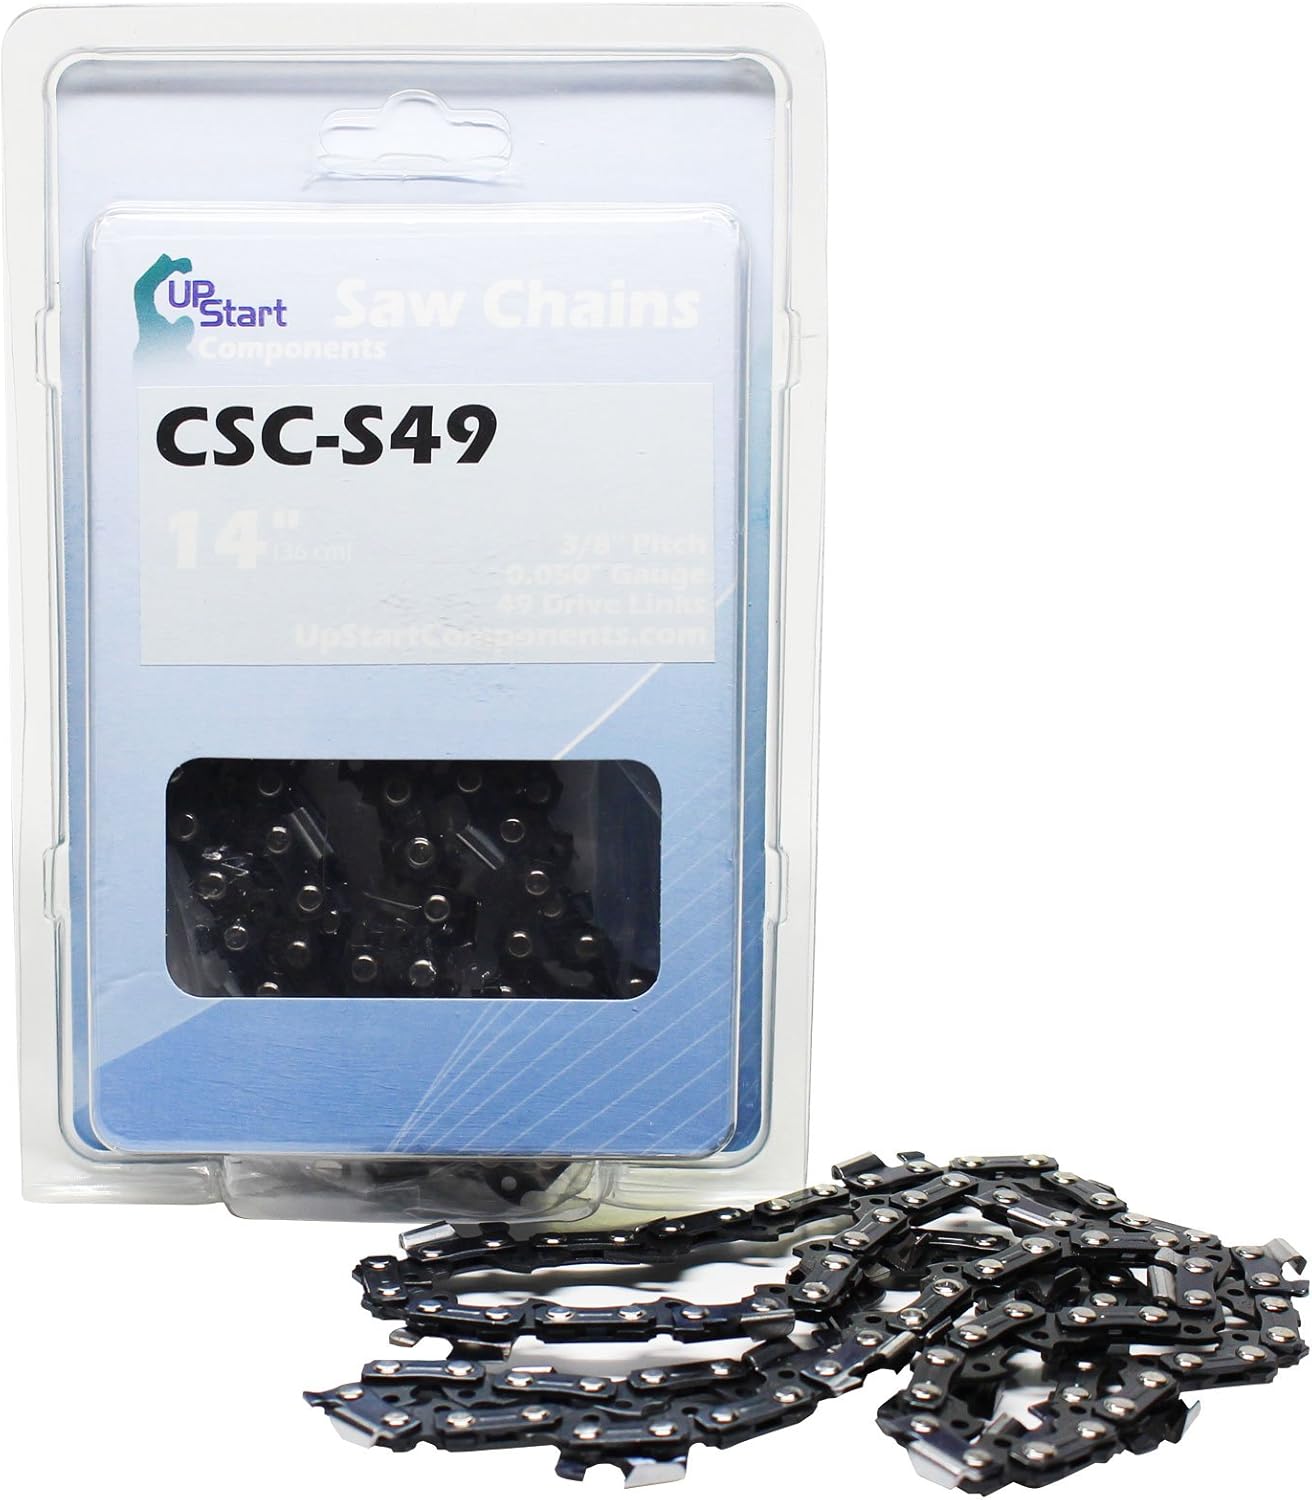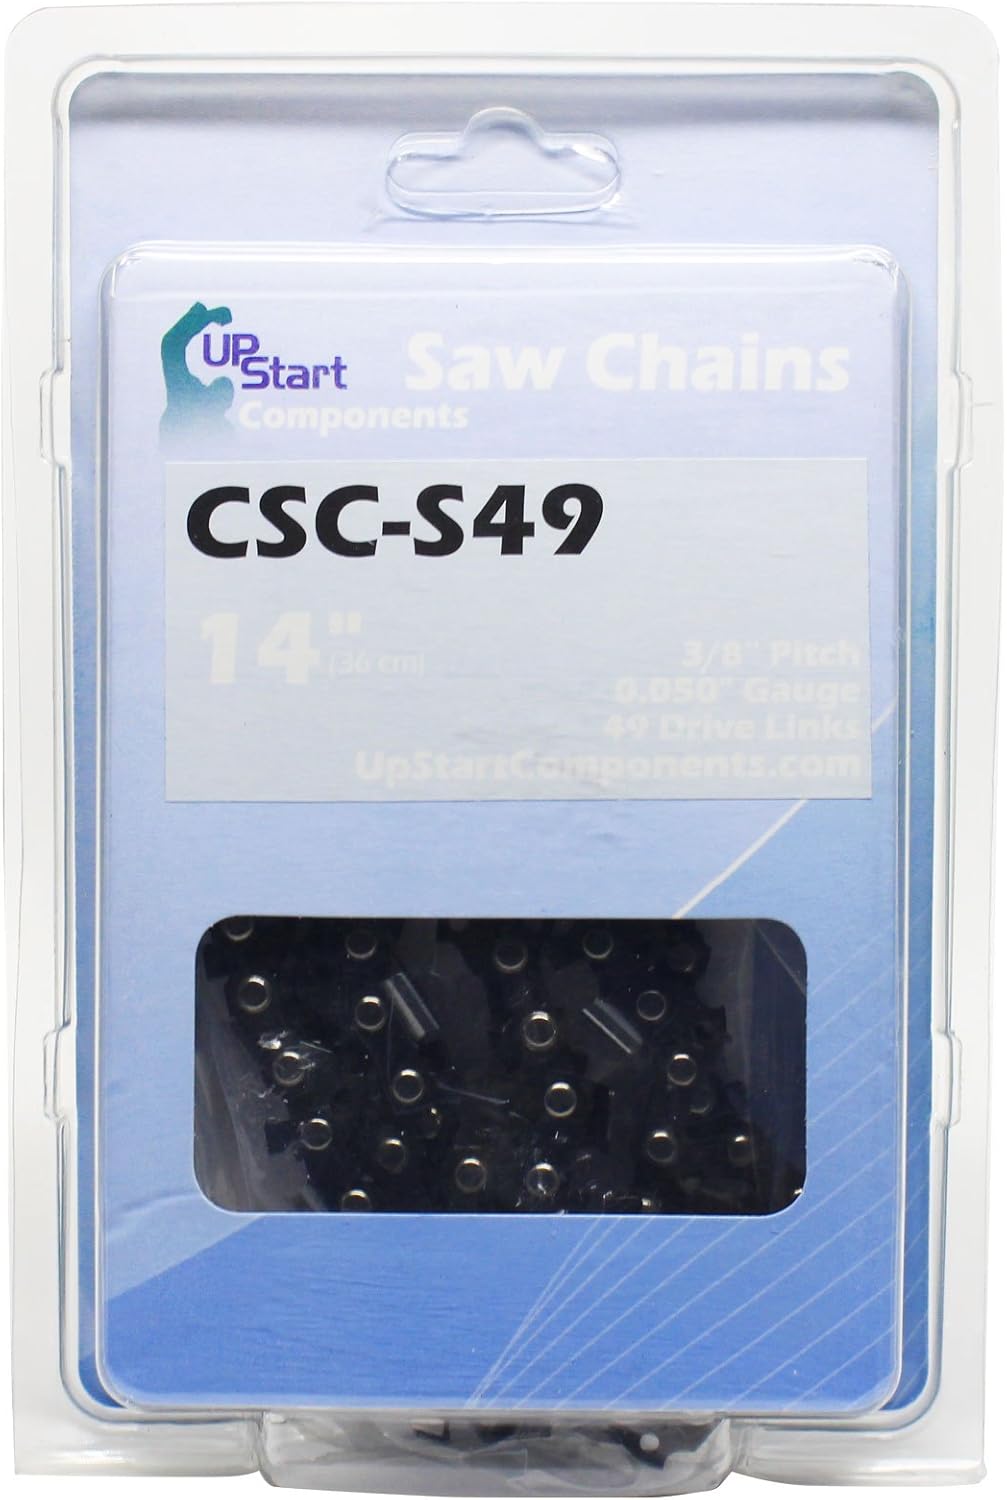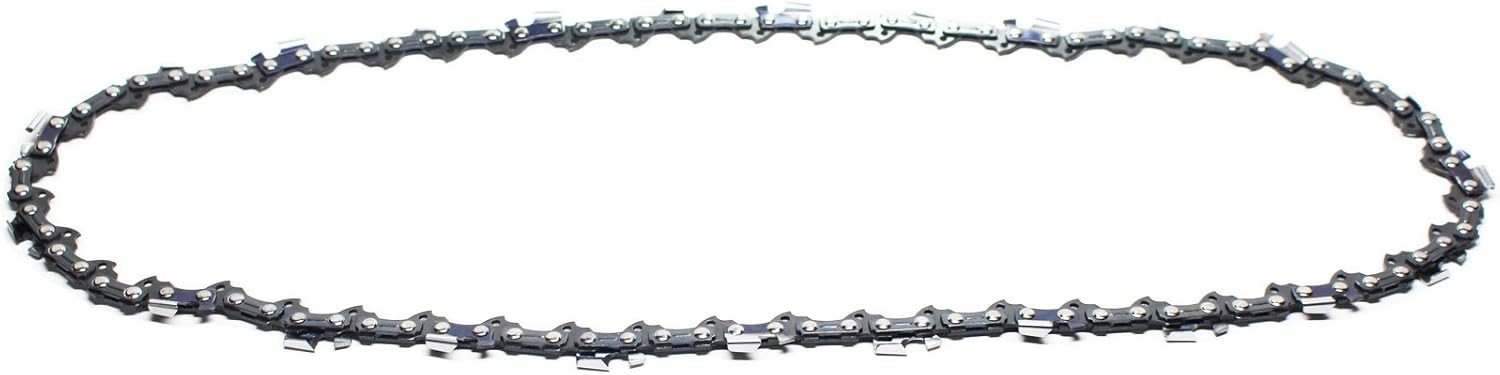
UpStart Components 4-Pack 14" Semi Chisel Saw Chain for Oregon S49 Chainsaws - (14 inch, 3/8" Low Profile Pitch, 0.050" Gauge, 49 Drive Links, CSC-S49)
Category: Amazon Home
4-Pack Oregon S49 Chainsaw Chain Loop Replacement - (14 inch, Semi Chisel, 3/8" Low Profile Pitch, 0.050" Gauge, 49 Drive Links, CSC-S49, ANSI Approved Low Kickback Chain: NO) This saw chain may be capable of kickback that could result in serious injury to the chainsaw operator or bystanders. DO NOT USE THIS SAW CHAIN UNLESS YOU HAVE EXPERIENCE AND SPECIALIZED TRAINING FOR DEALING WITH KICKBACK. Please refer to your chainsaw User Manual for proper chain installation and maintenance.
Features: Replacement Oregon S49 Chainsaw Chain; Quantity: 4 Chains | High performance chain for smooth cuts. Engineered for precision, balance and safety for efficient cutting. | Reduced vibration levels for consistent cuts and greater user comfort. Designed for durability to keep the chain sharper longer. | Avoid injuries by replacing dull or damaged chains with a sharp new chain | Please Note: The same saw can have different bar lengths so ensure you confirm the pitch, gauge, & drive links on your current bar. Not all bars take the same amount of links.